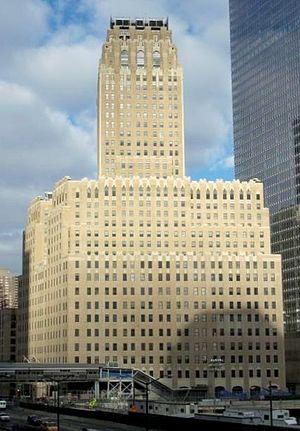
Ralph Thomas Walker est un architecte américain.